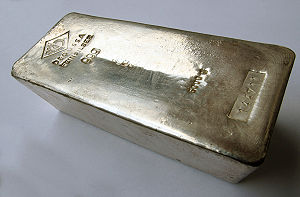
Barre (stang)
En sølvbarre
En barre er betegnelsen for en stang af et metal i uforarbejdet form. Det er primært guld og sølv, man opbevarer i barrer.